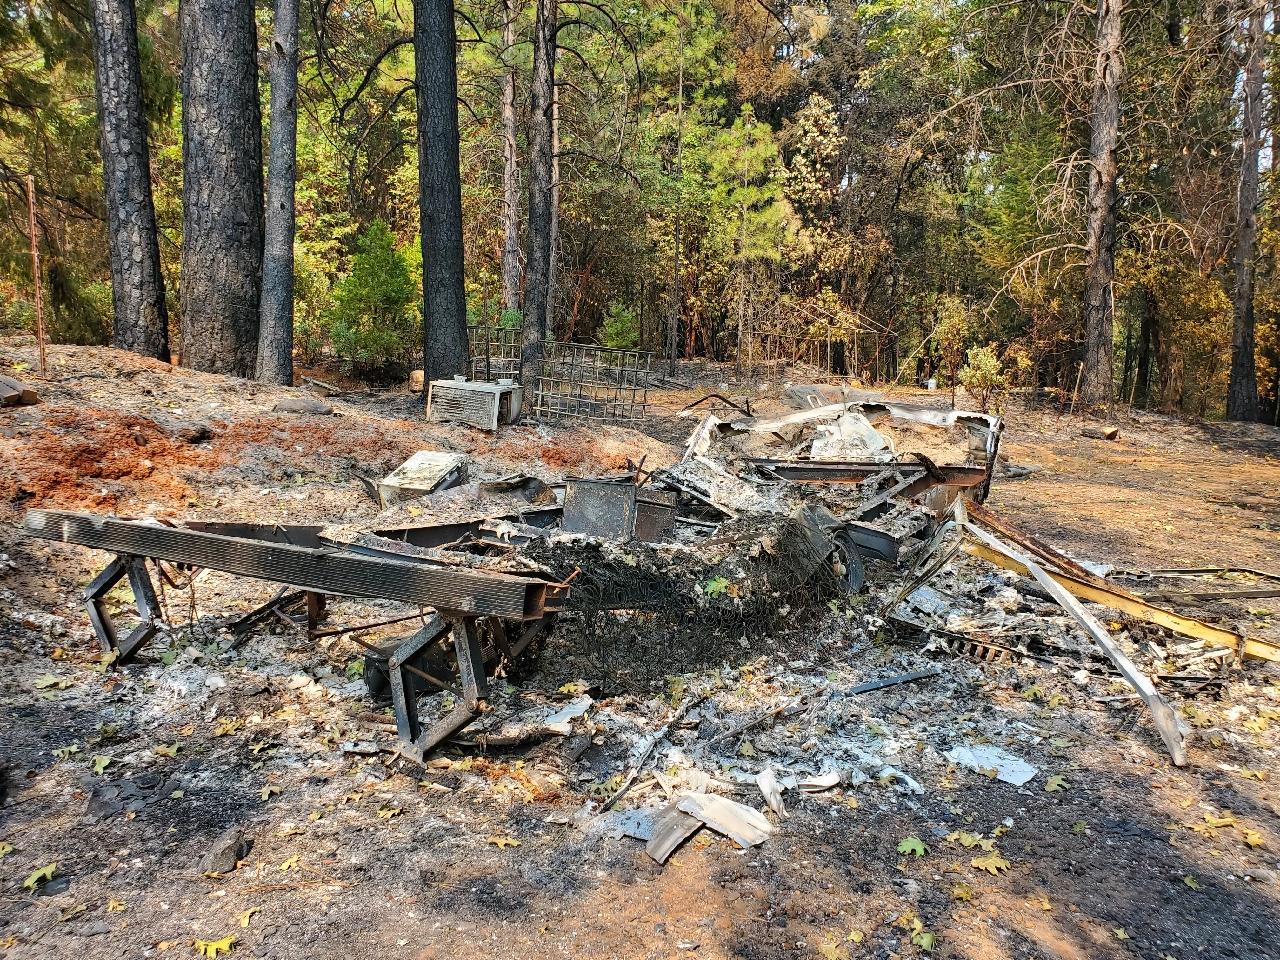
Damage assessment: destroyed